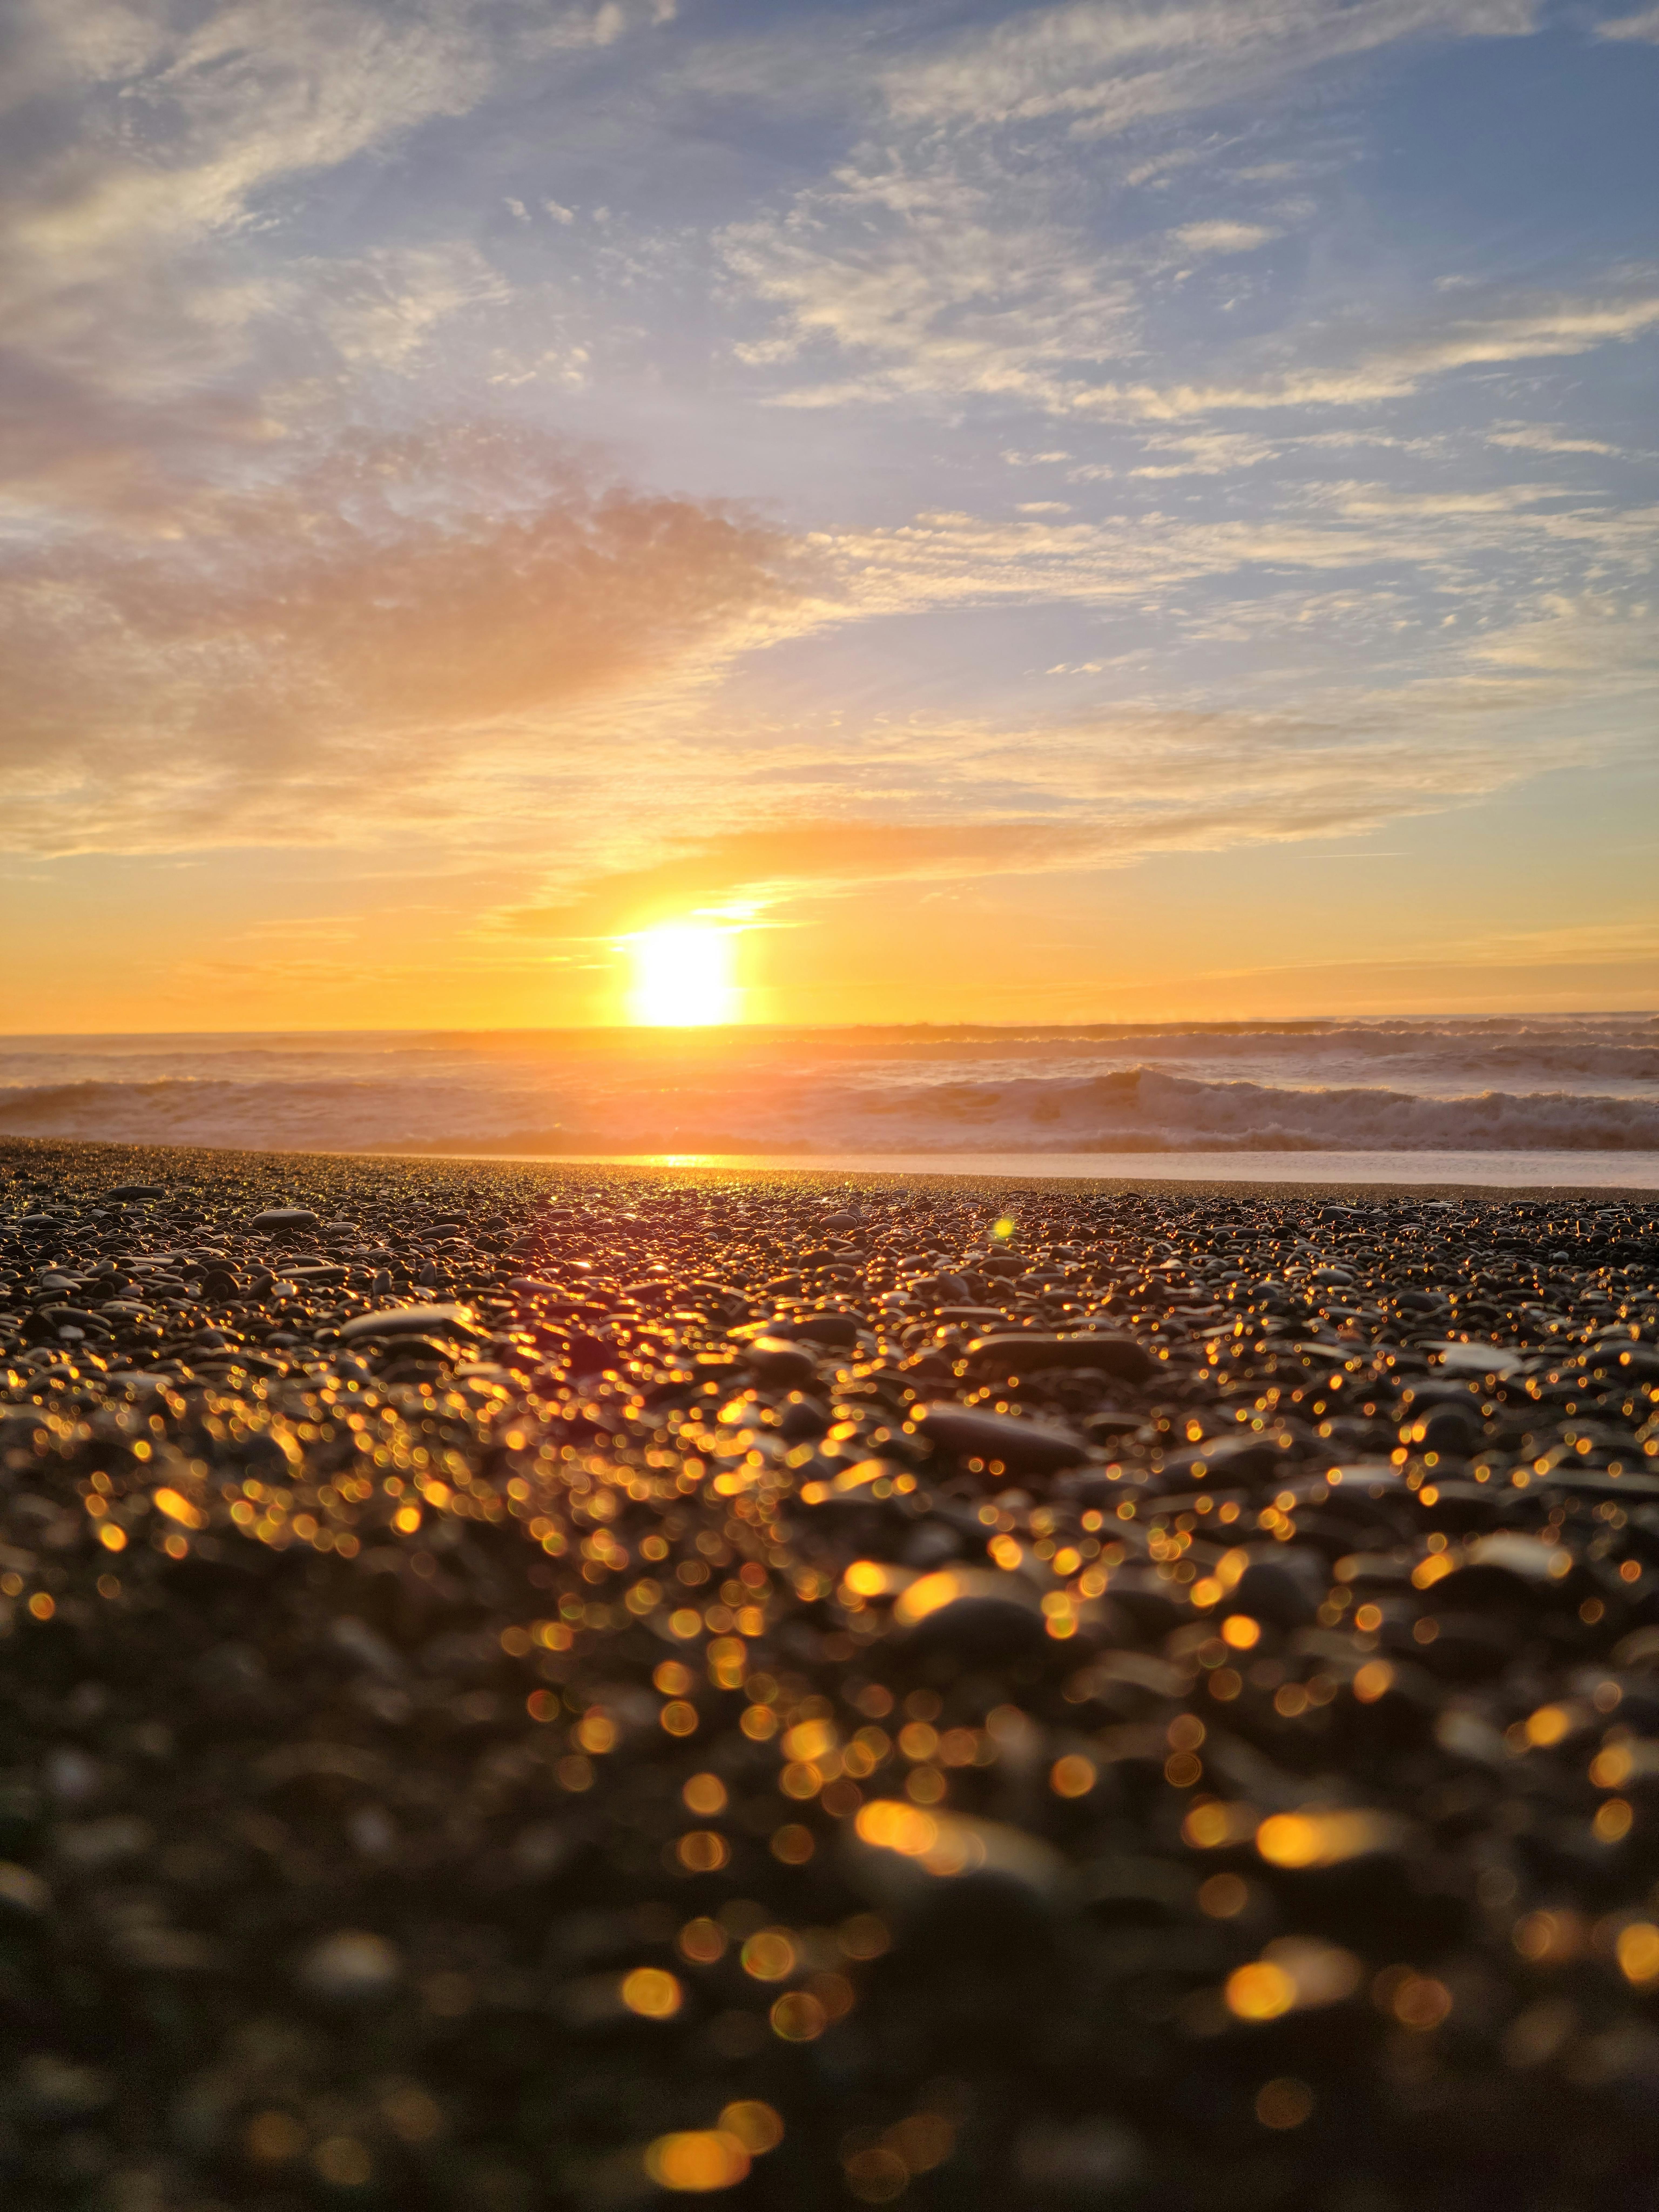
sun, cloud, water, sky, atmosphere, afterglow, natural landscape, dusk, fluid, tree, sunset, sunlight, liquid, sunrise, red sky at morning, horizon, astronomical object, wind wave, landscape, beach, cumulus, calm, shore, dawn, sand, freezing, reflection, soil, wave, evening, meteorological phenomenon, People in nature, coast, ocean, grass, heat, field, bay, sound, winter, tide, lens flare, plant, wetland, rock, sea, tropics, tundra